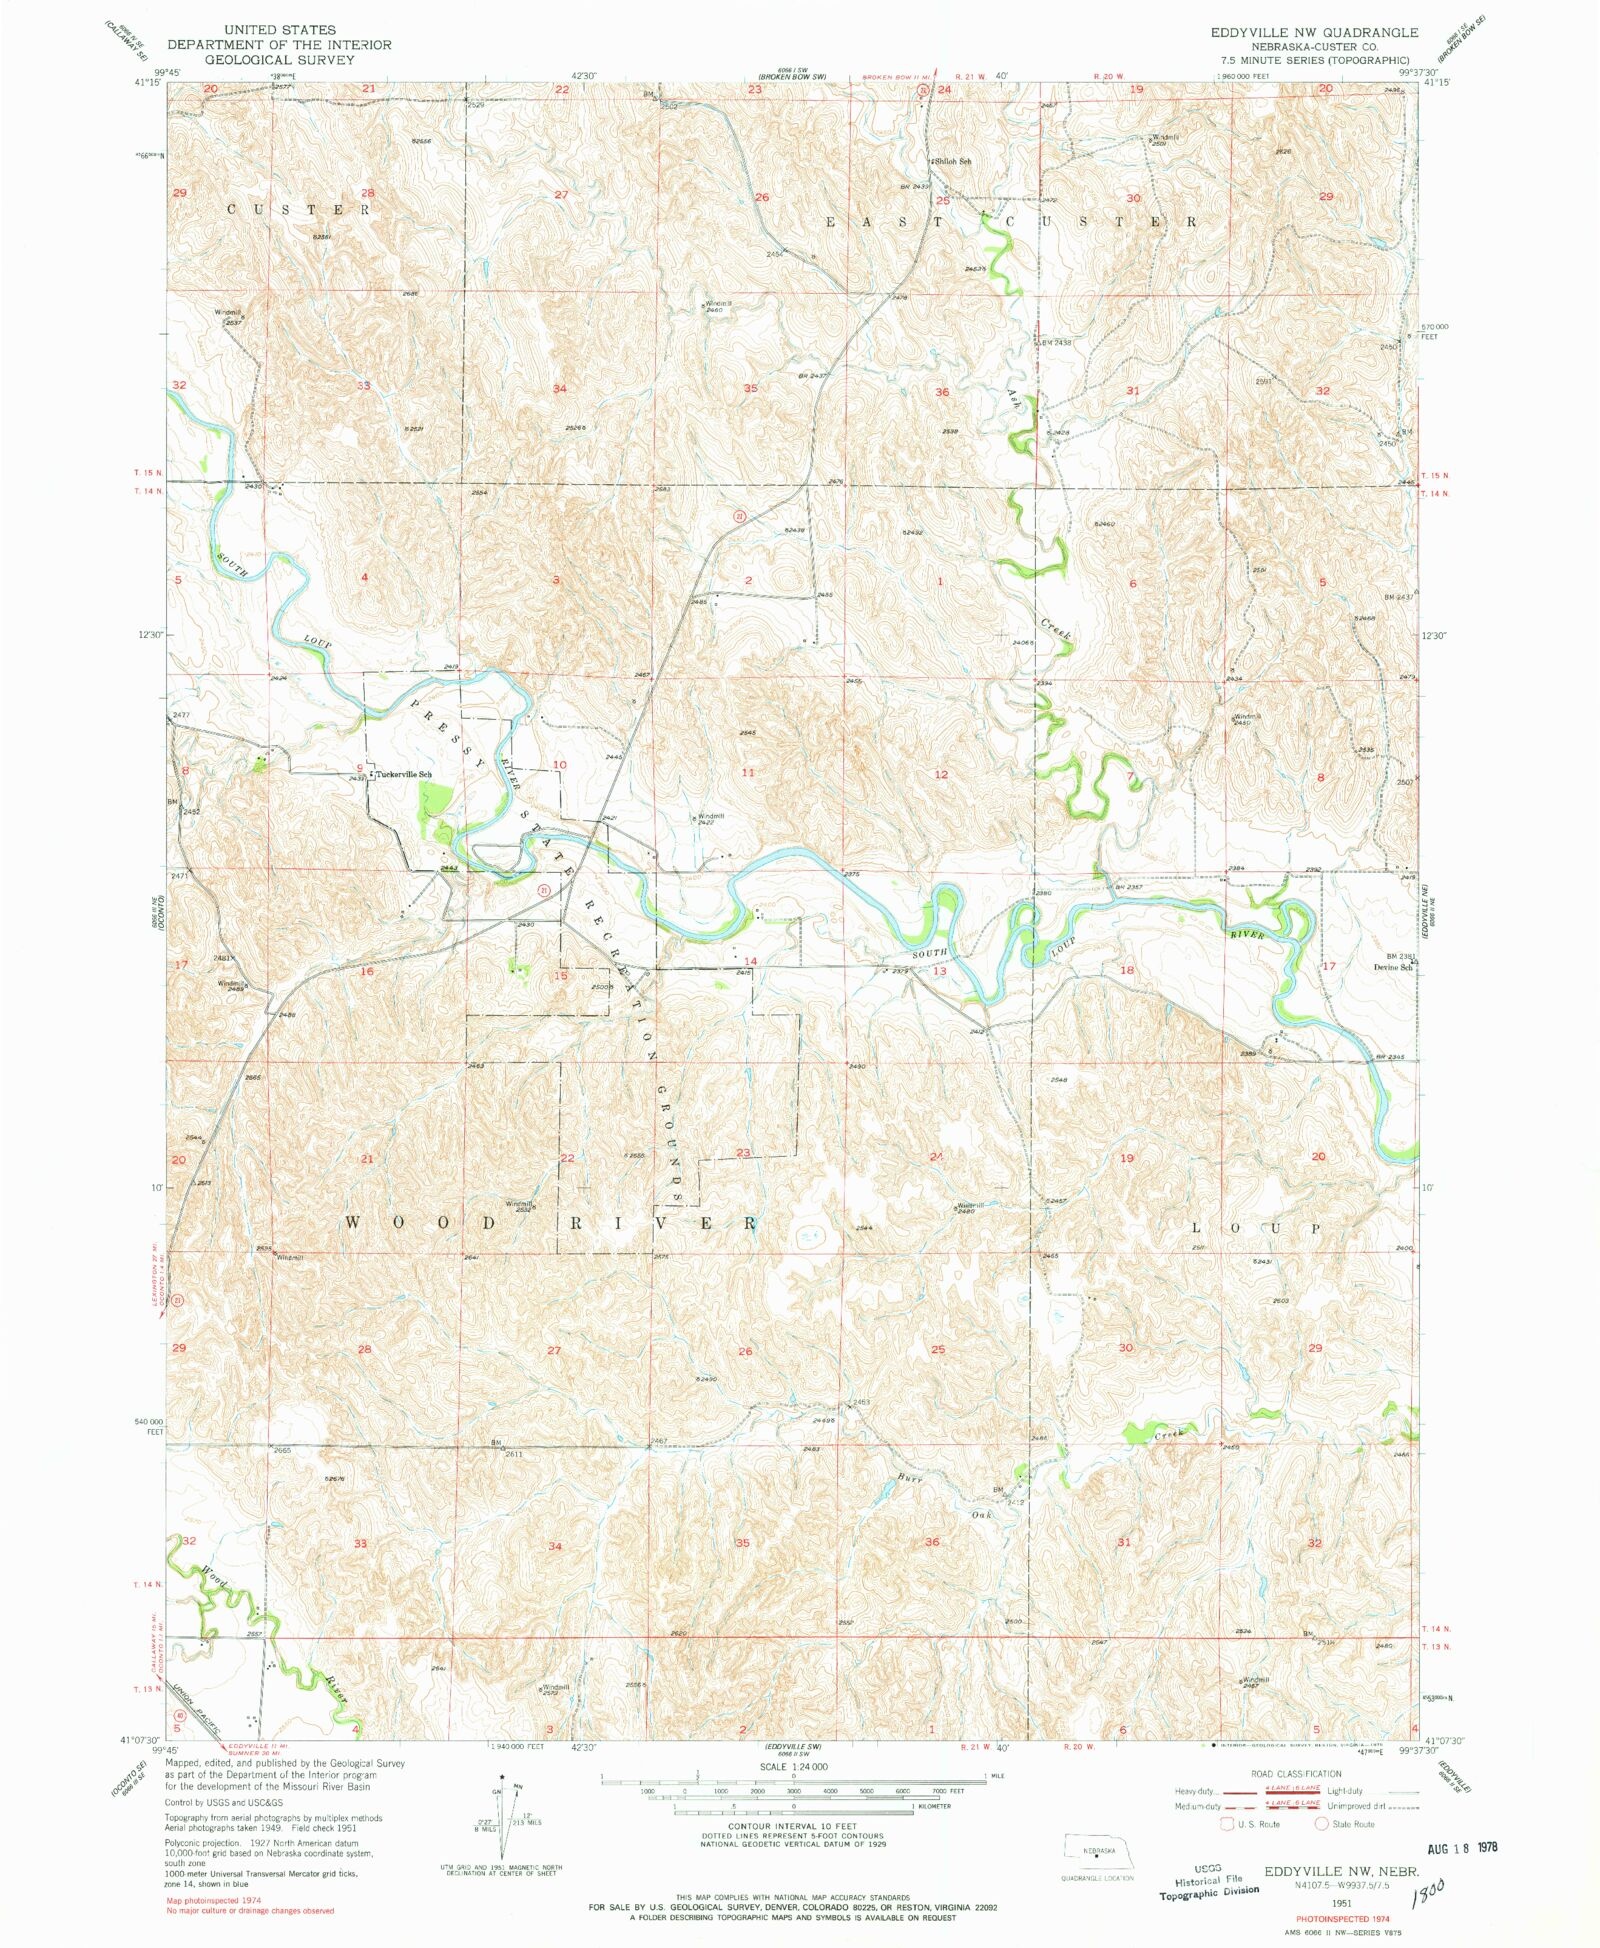
Classic USGS Eddyville NW Nebraska 7.5'x7.5' Topo Map
Historical USGS topographic quad map of Eddyville NW in the state of Nebraska. Map scale may vary for some years, but is generally around 1:24,000. Print size is approximately 24" x 27" This quadrangle is in the following counties: Custer. The map contains contour lines, roads, rivers, towns, and lakes. Printed on high-quality waterproof paper with UV fade-resistant inks, and shipped rolled. Contains the following named places: Ash Creek, Devine School, Pressey State Wildlife Management Area, Pressy State Recreation Grounds, Shiloh School, Tuckerville Post Office, Turkerville School
Brand: MyTopo
Category: Sporting Goods > Outdoor Recreation > Camping & Hiking